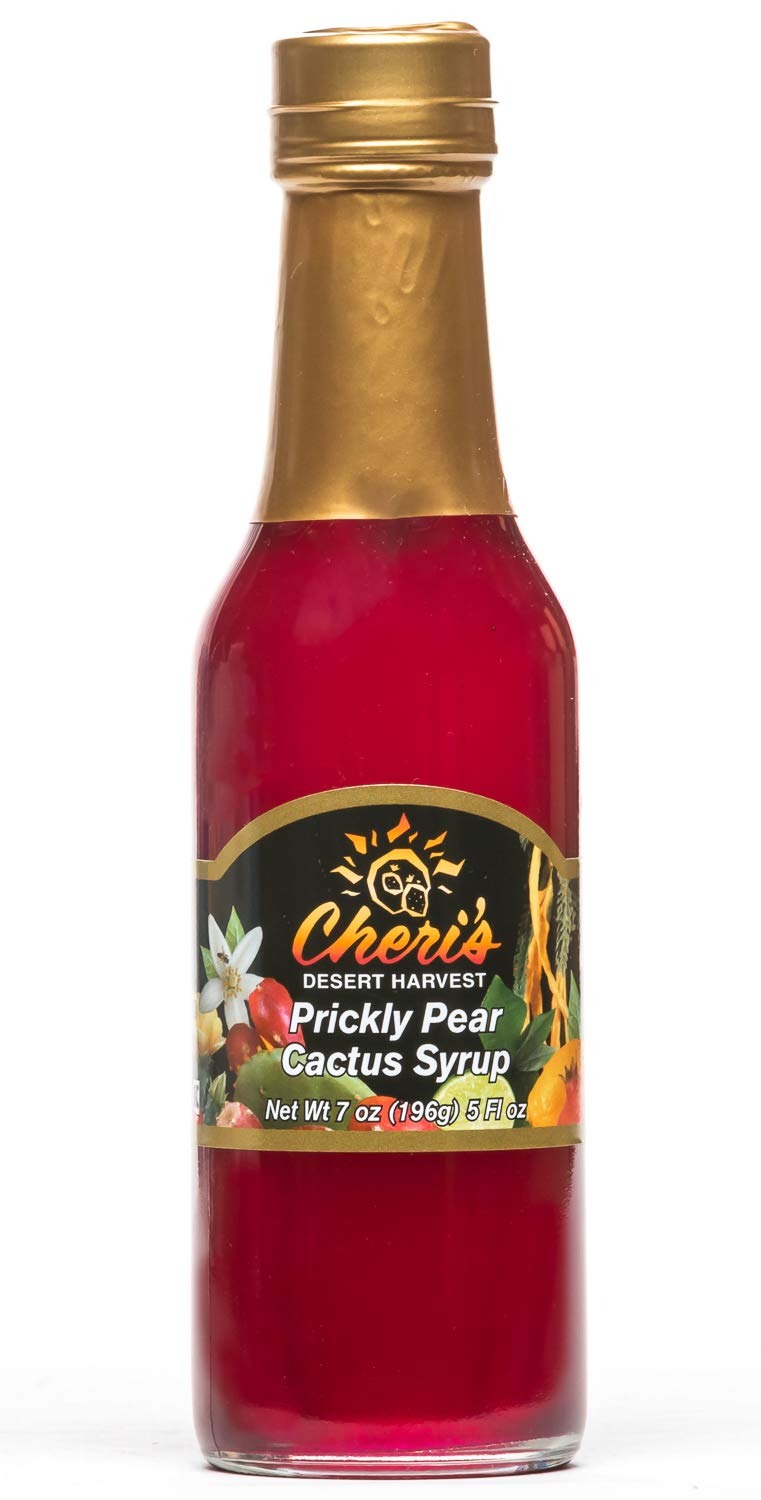
Item Name: CHERIS DESERT HARVEST Prickly Pear Cactus Syrup, 7 OZ
Bullet Point: Diet Type: Kosher
Product Description: Prickly Pear Cactus Syrup
Value: 7.0
Unit: Ounce

Price: 14.97